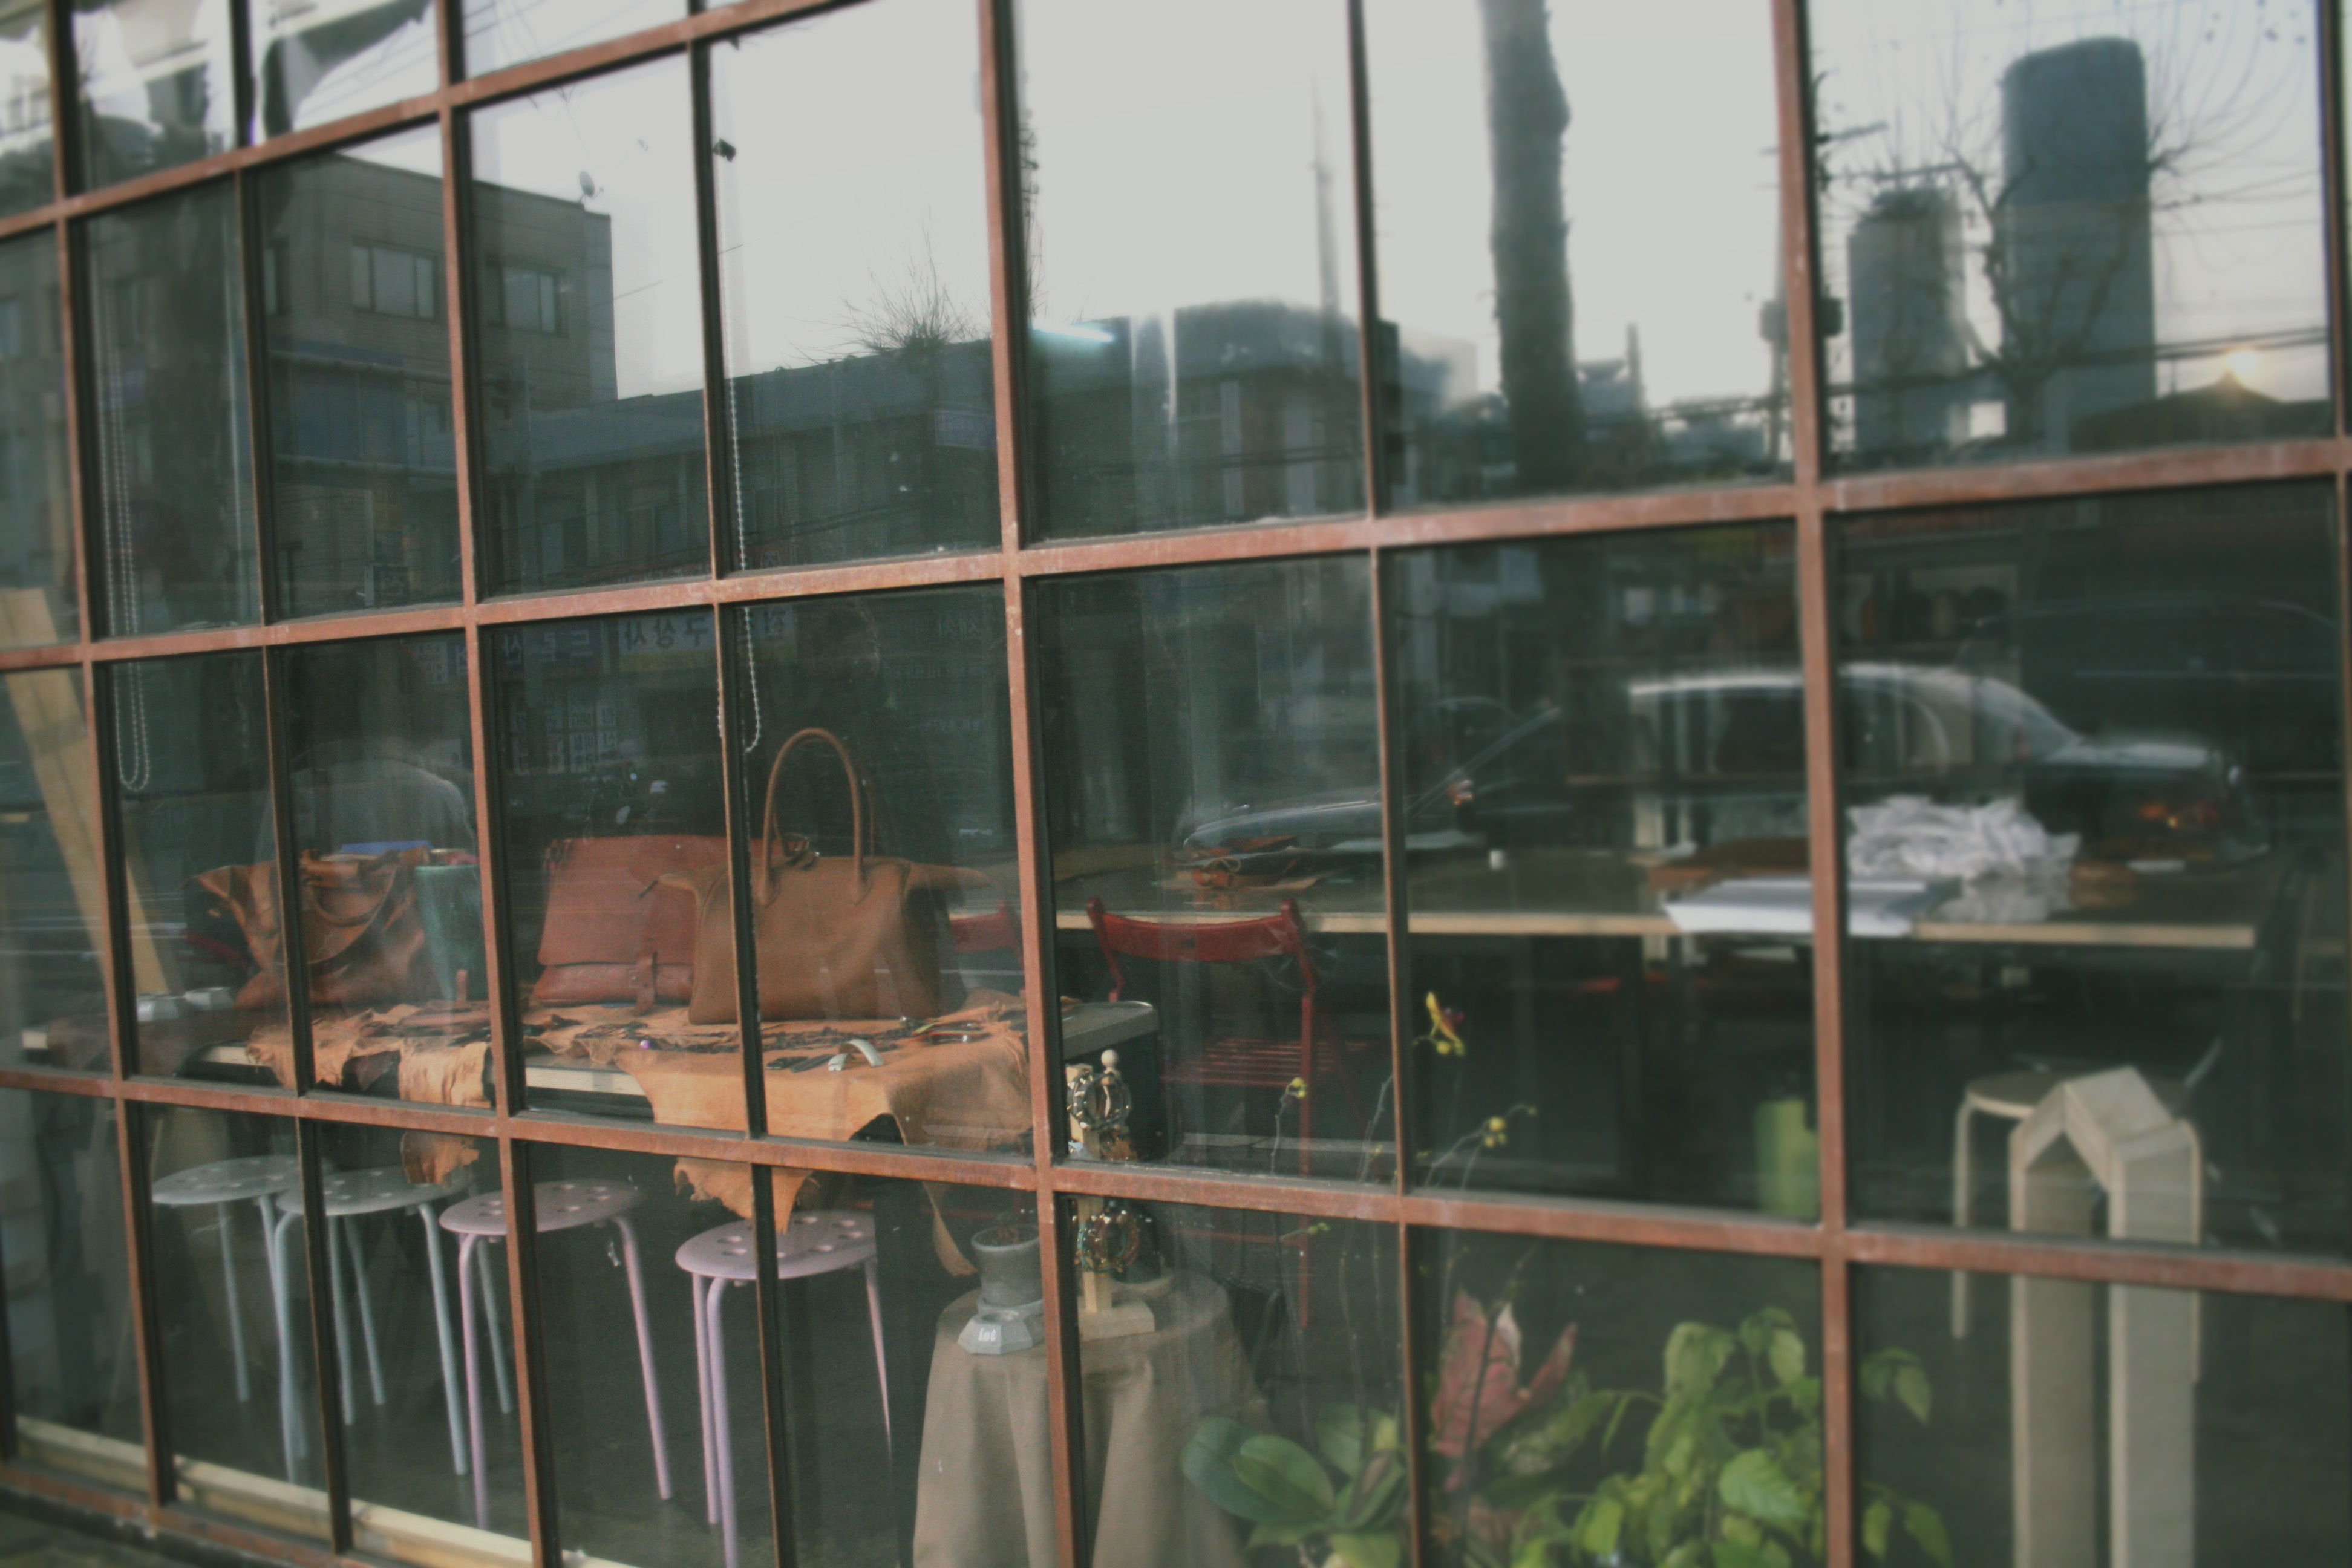
wood, window, glass, window covering, outdoor structure